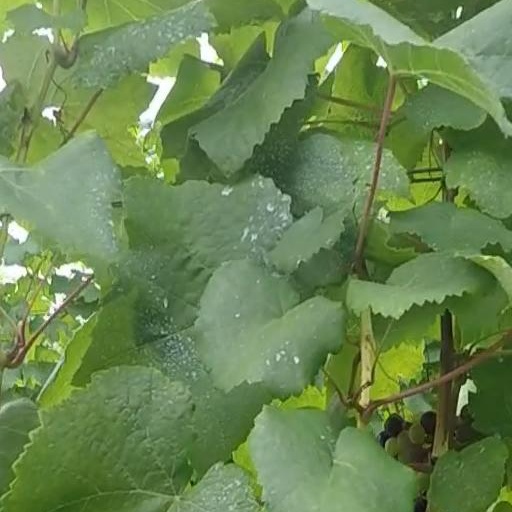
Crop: grape